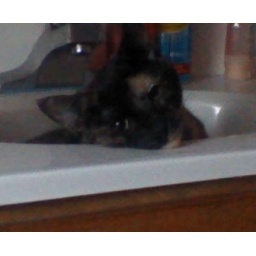
She is sittin in the bathroom sink and this is chirs-alice